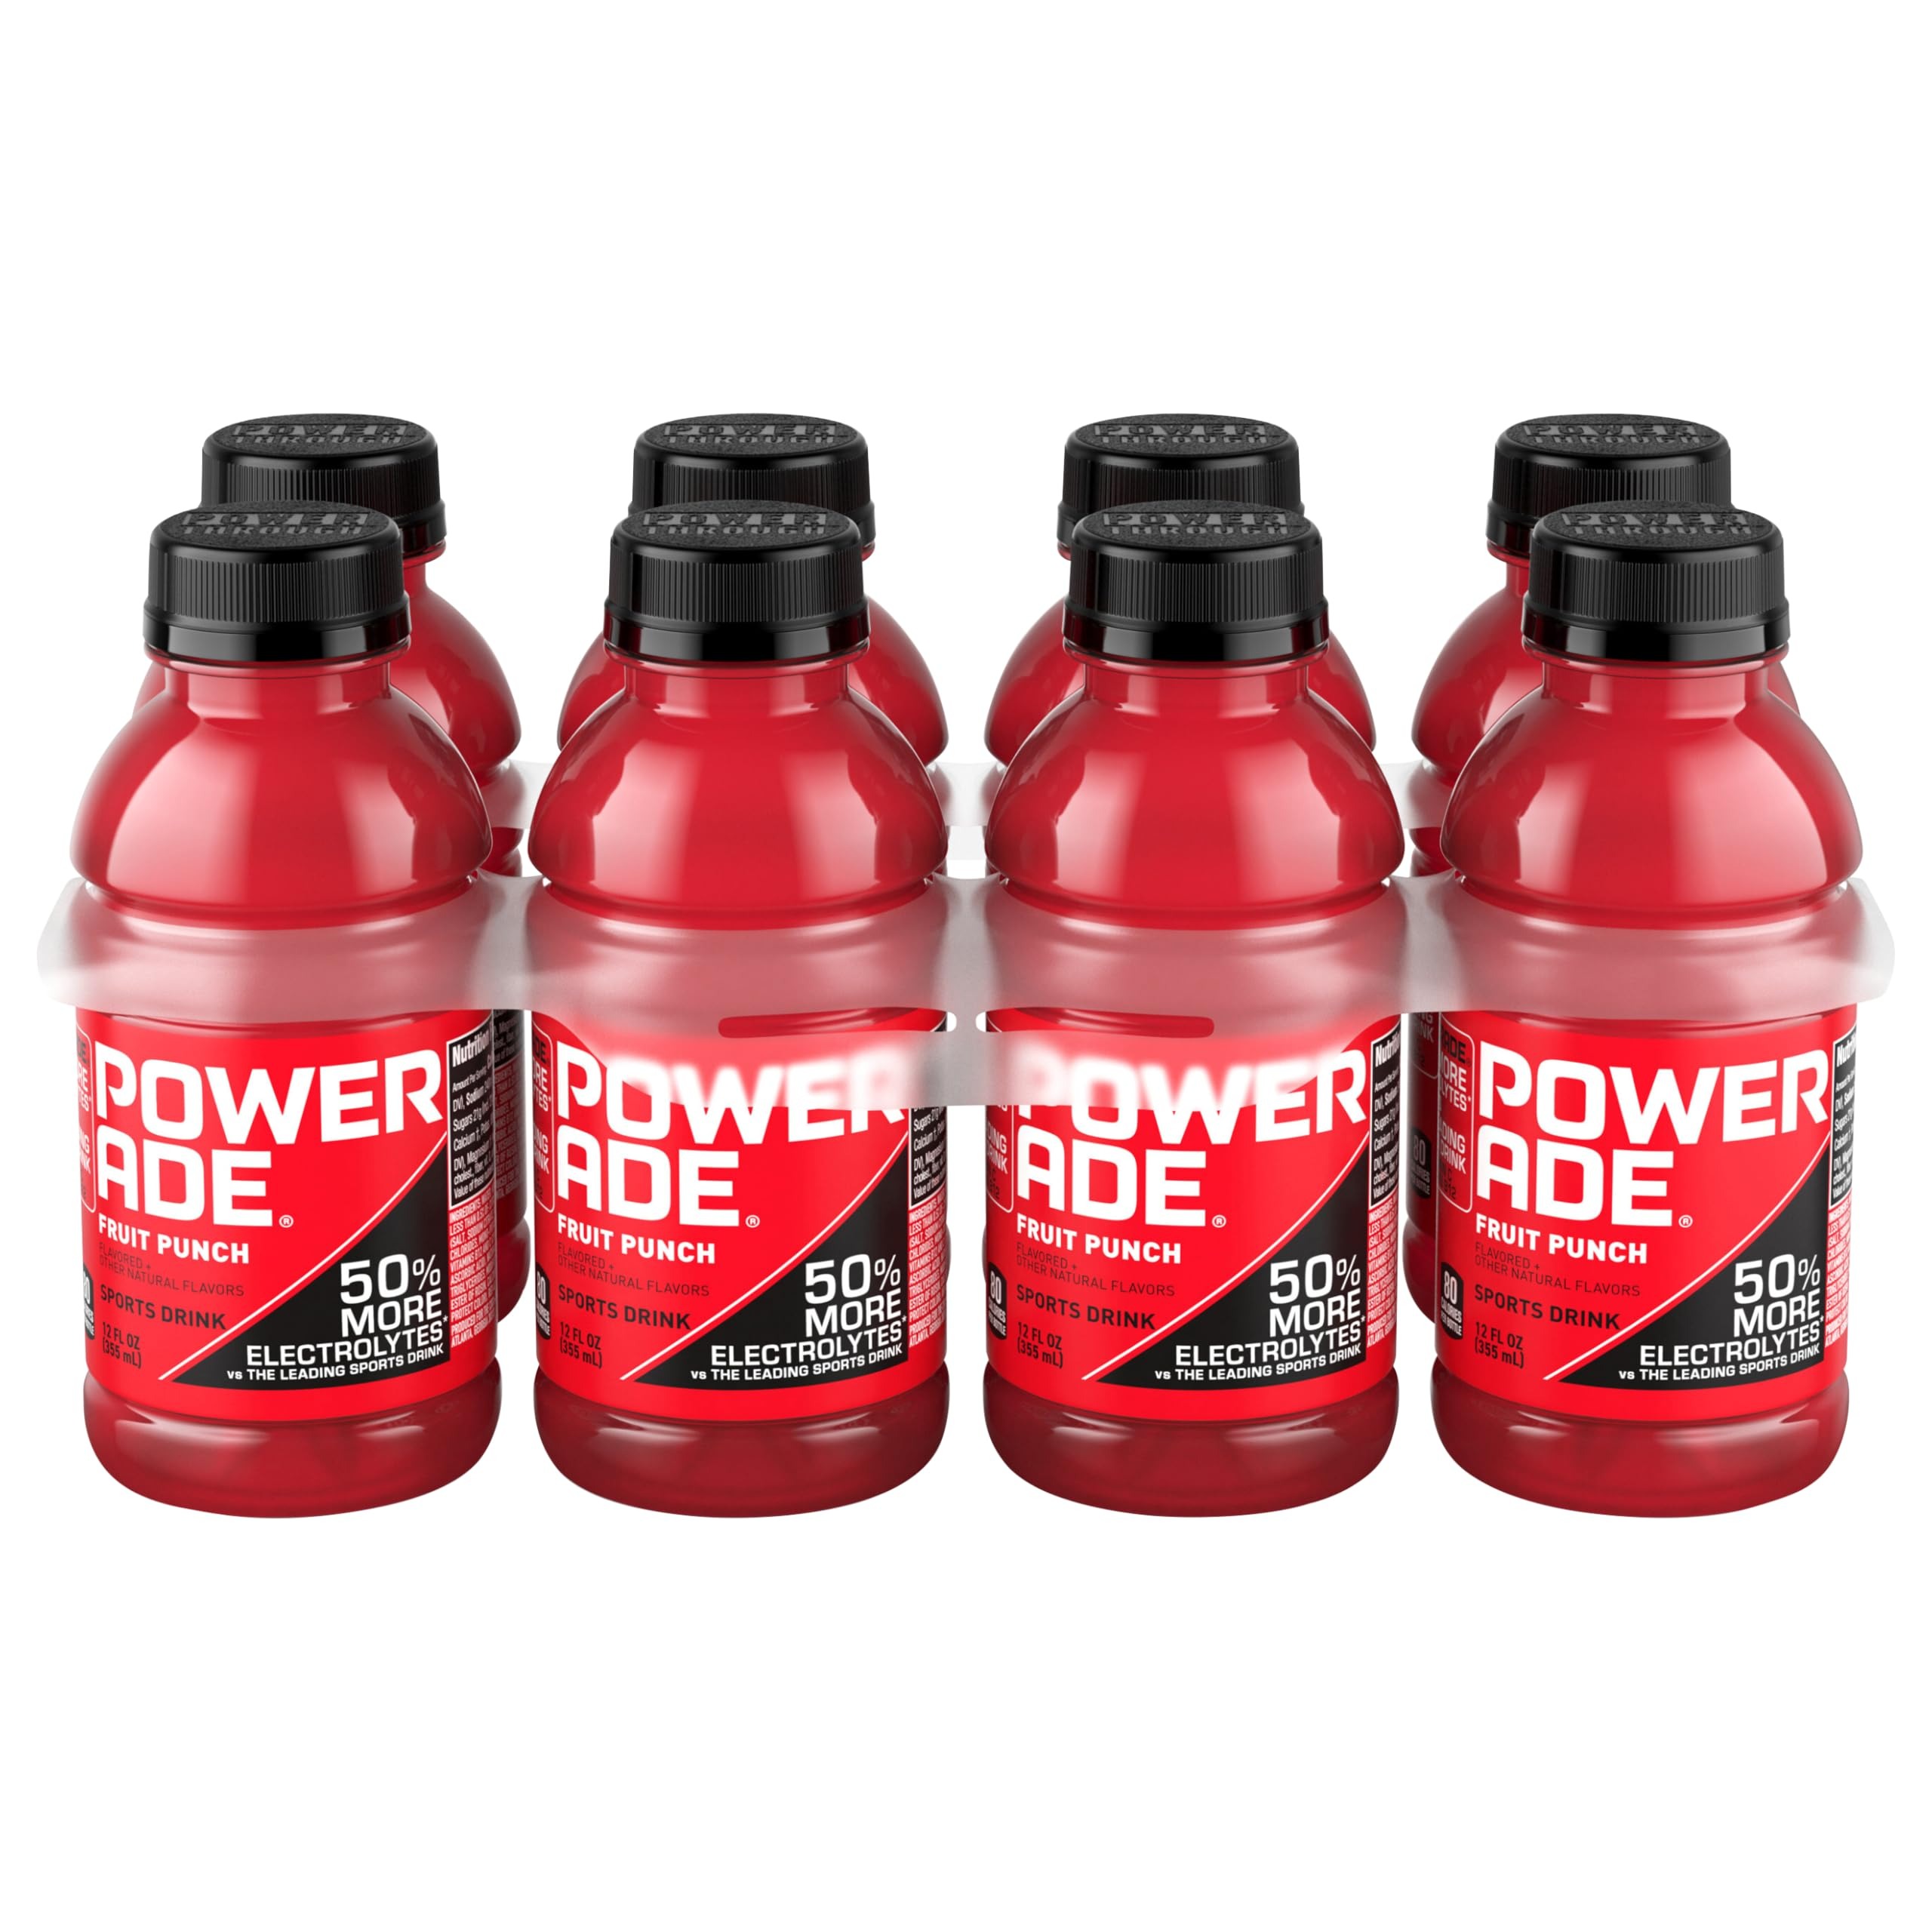
Item Name: Powerade, Sports Drink Fruit Punch, 96 Fl Oz
Product Description: Sports Drinks
Value: 96.0
Unit: Fl Oz

Price: 7.69